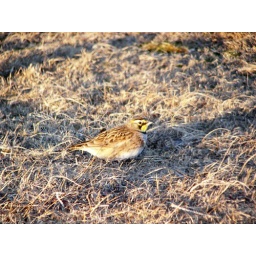
Horned lark in a patch of grass next to the boat ramp at Salisbury Beach State Reservation.